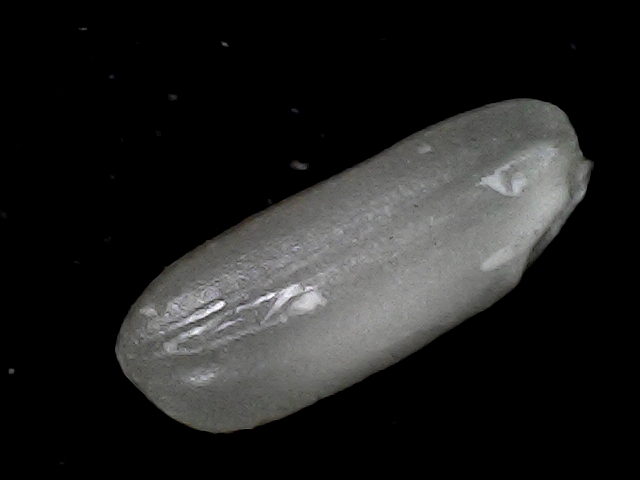
Rice variety: BD79